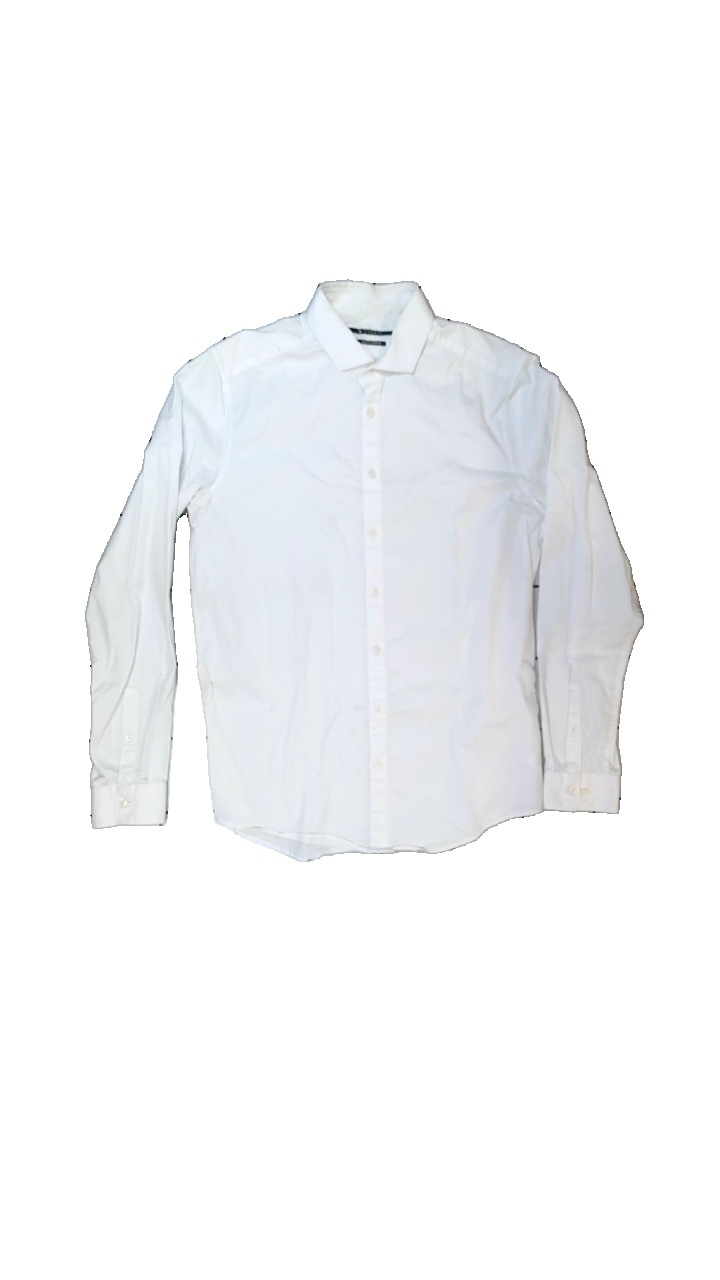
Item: Shirt (Men)
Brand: Tiger Of Sweden
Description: White mens shirt
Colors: White
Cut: Regular
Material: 63% cotton, 32% polyamid, 5% elastane
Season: All
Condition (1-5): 1
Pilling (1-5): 5
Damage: Sweat stain
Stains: Minor
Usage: Export
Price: <50